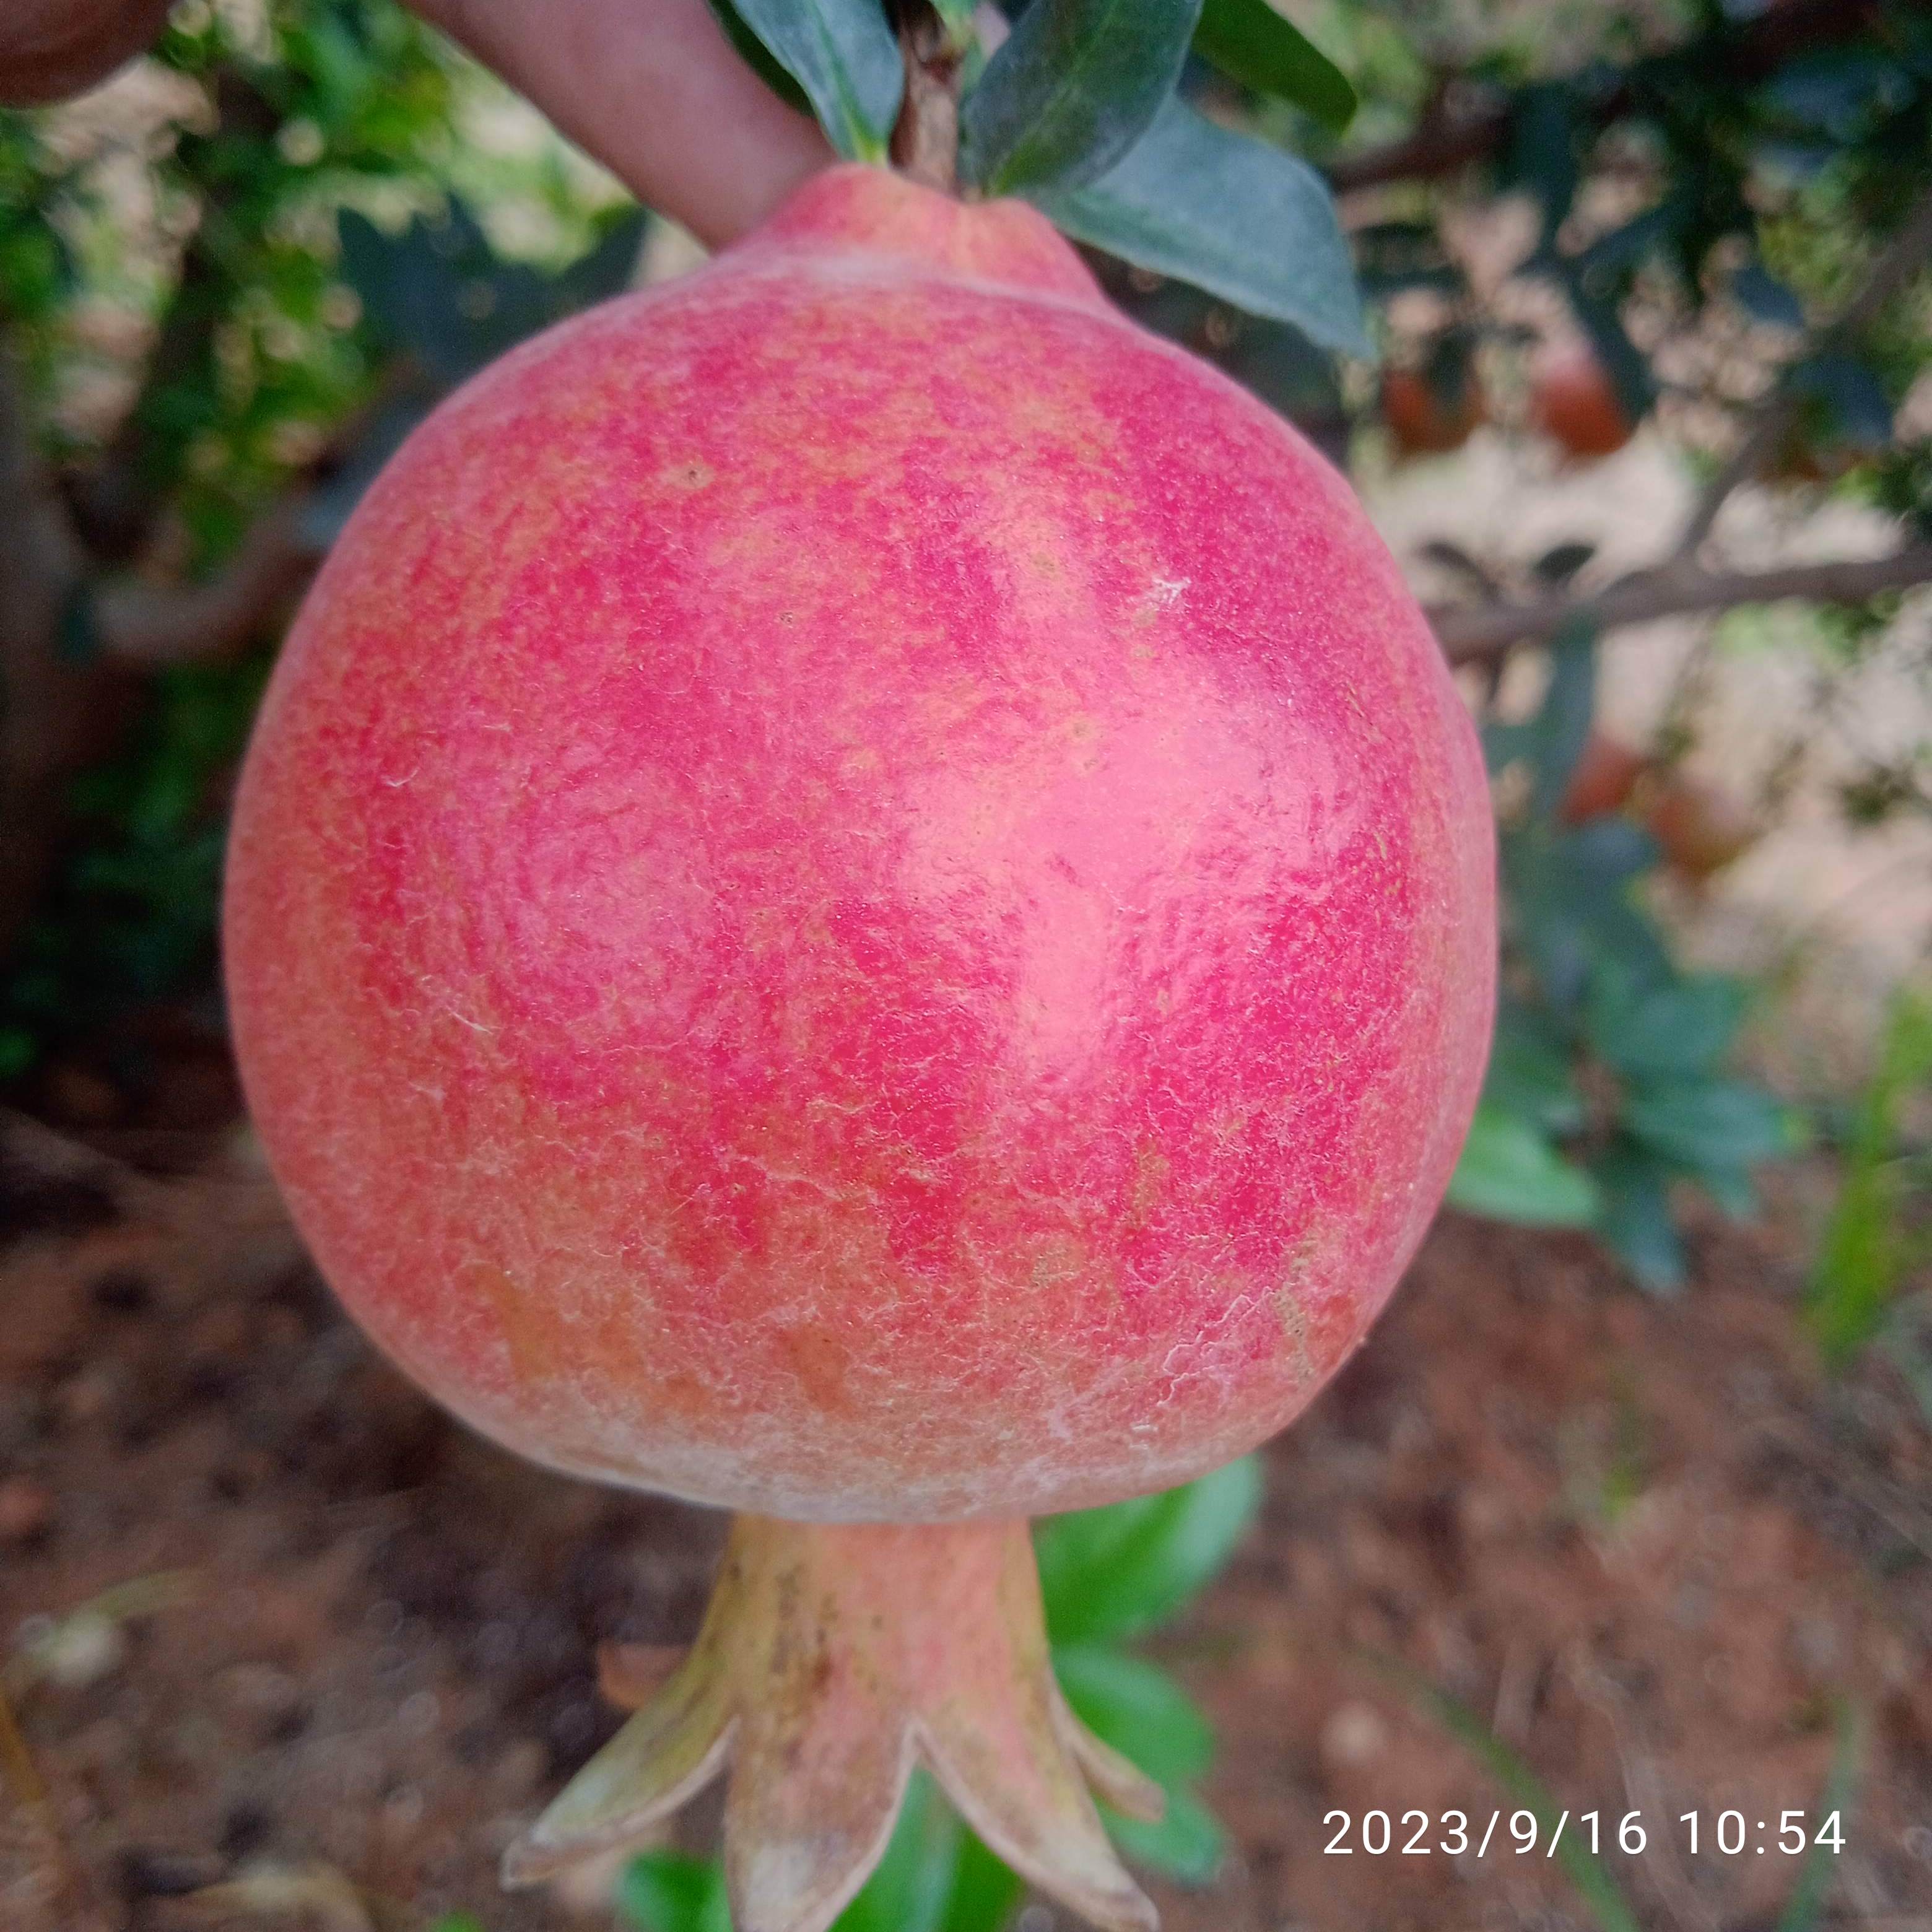
Label: Healthy